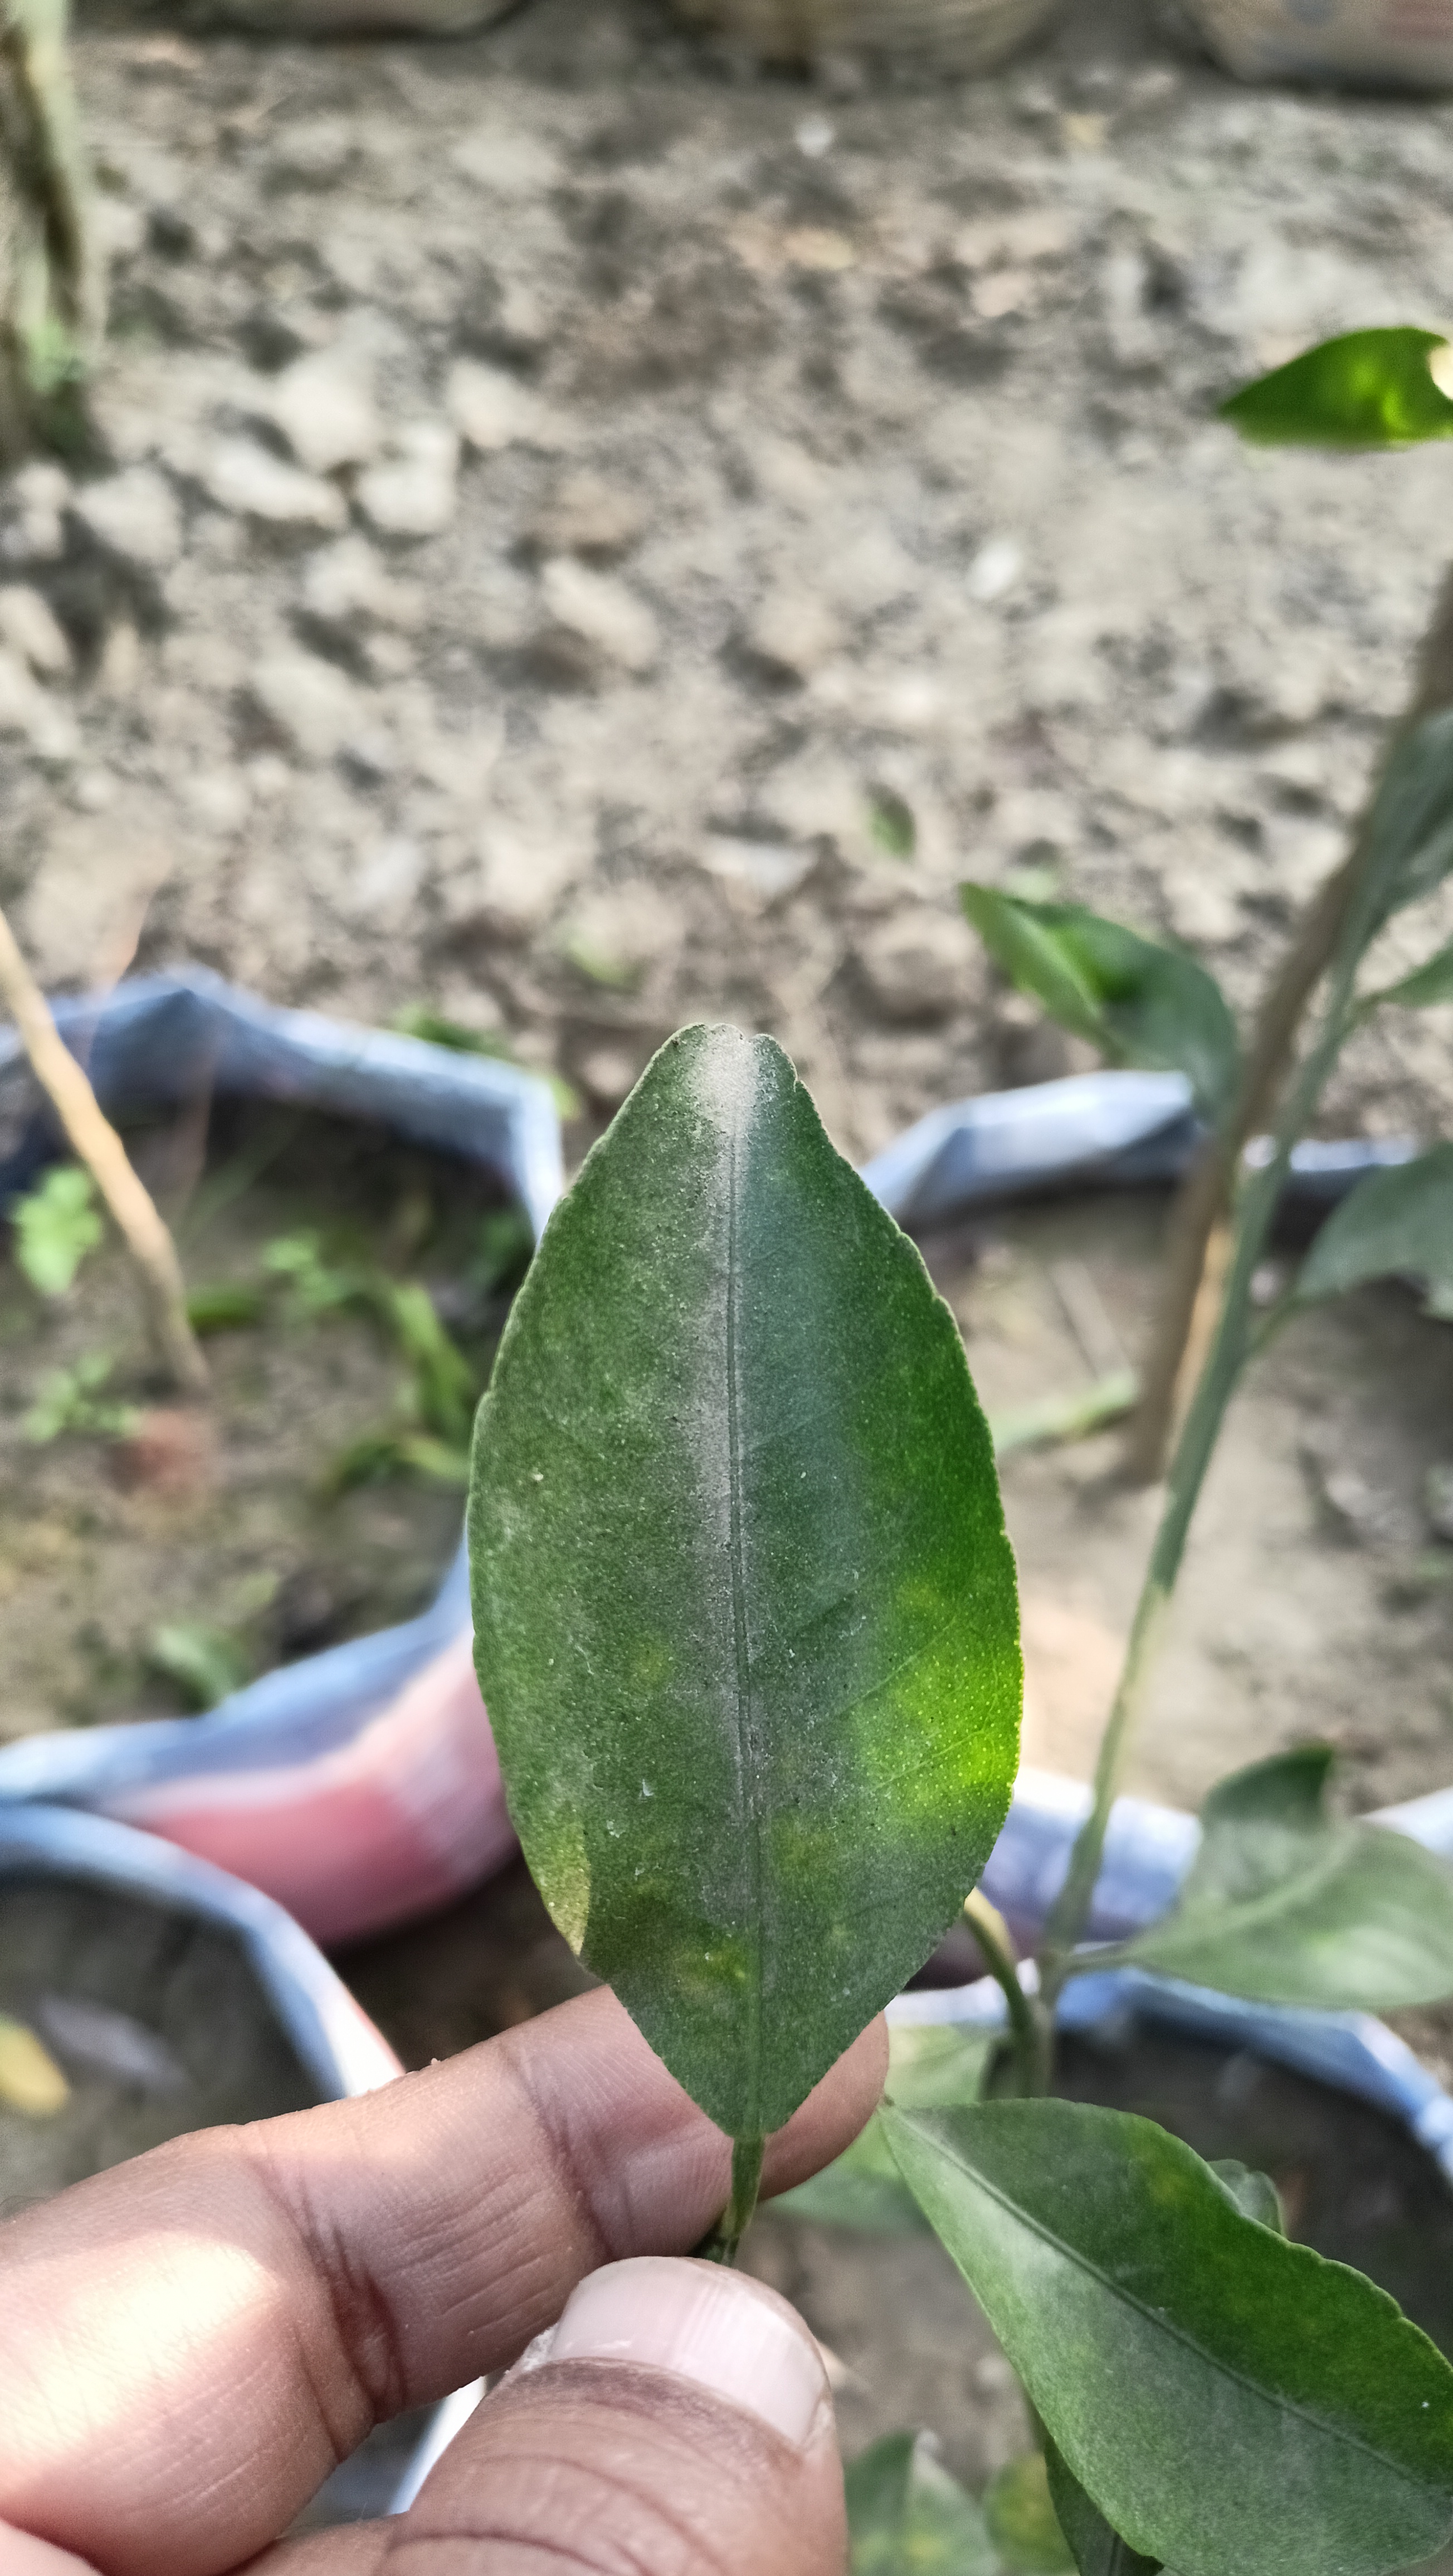
Mandarin leaf variety: China Mishti